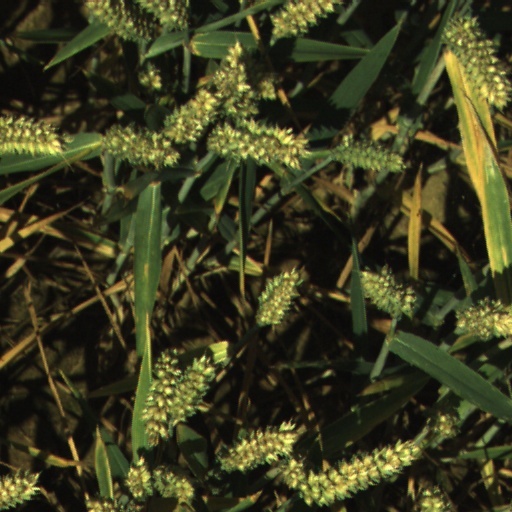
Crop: wheat